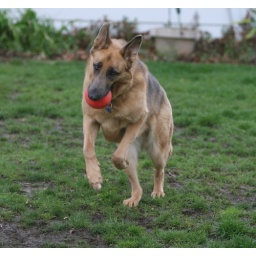
Katie is a blue german shepherd that lives in the house behind me. She is such a beautiful dog.